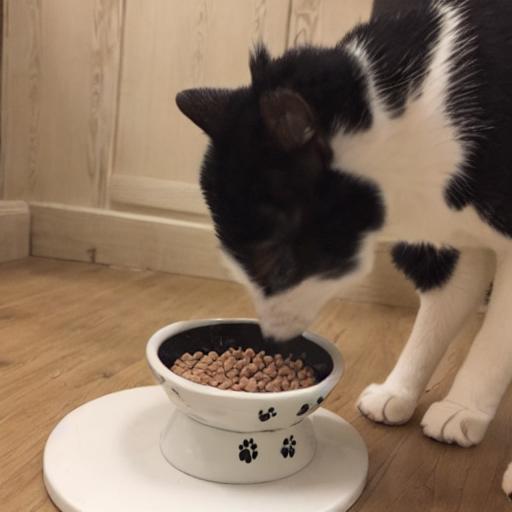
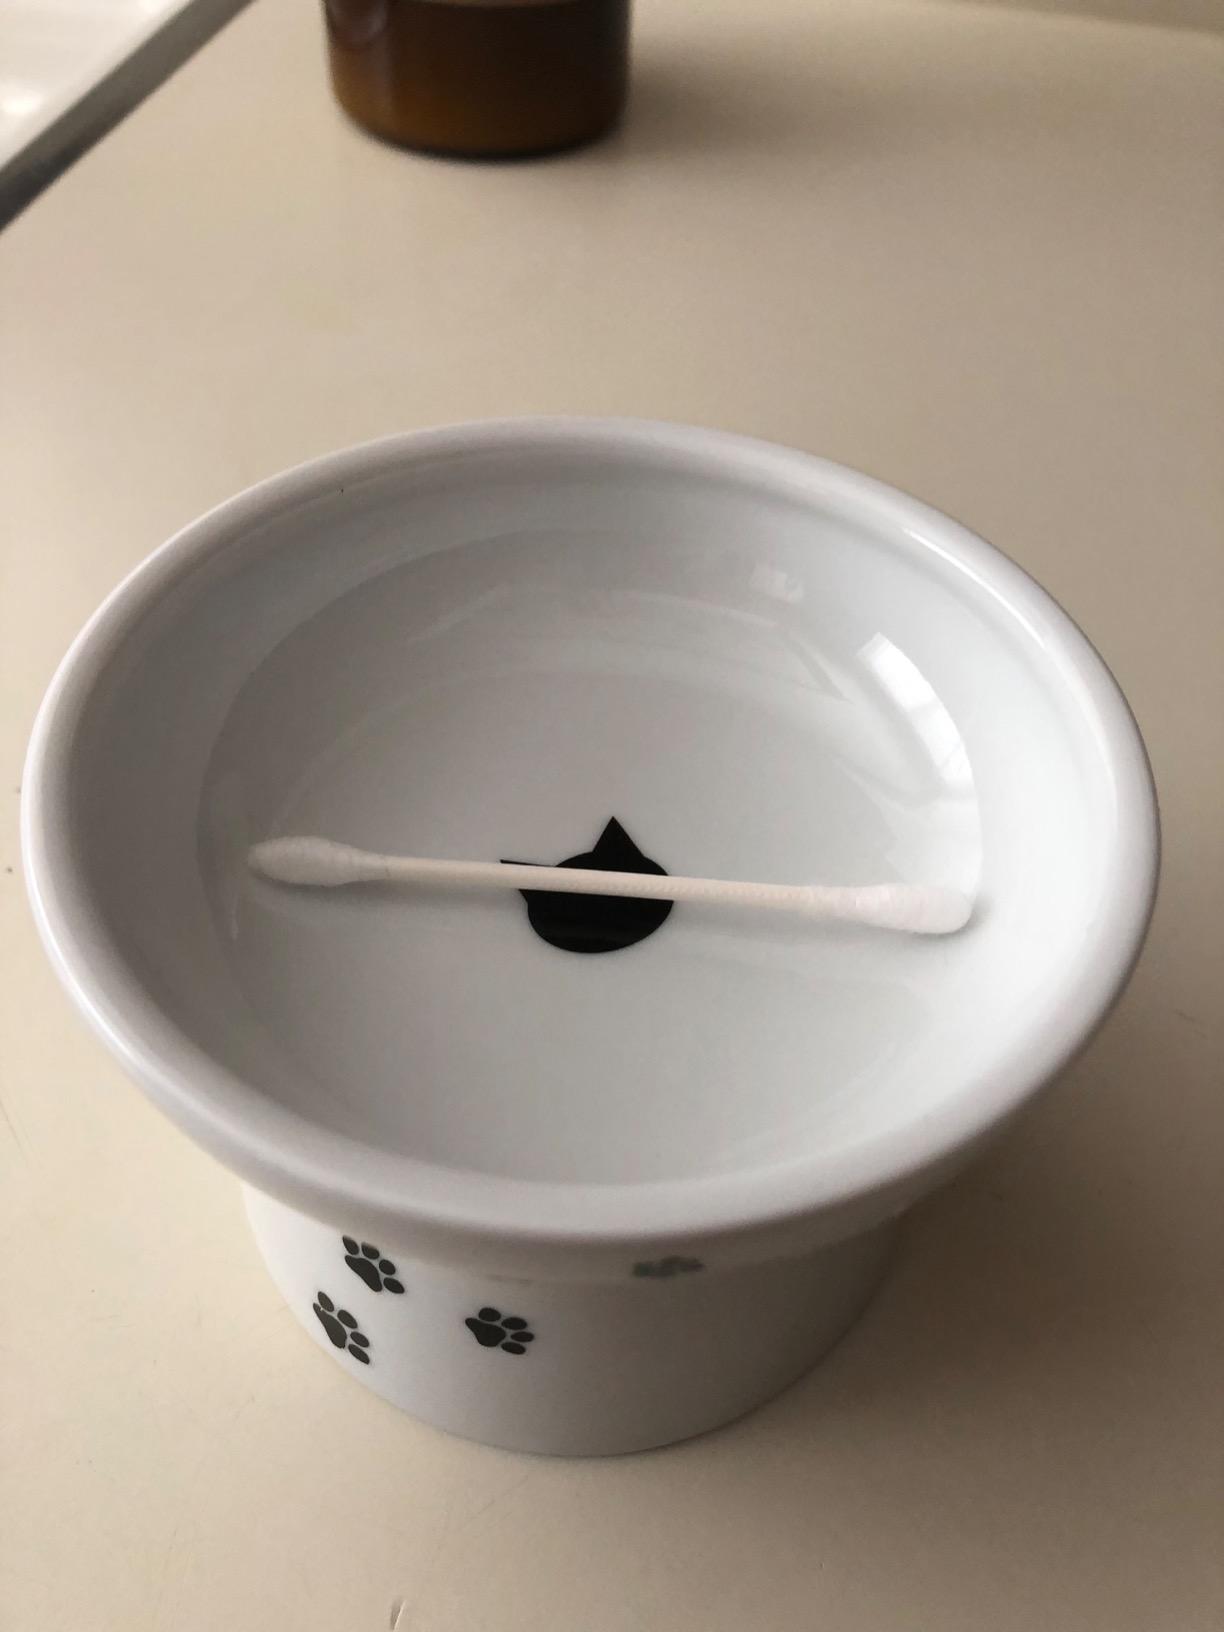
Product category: items_bowl
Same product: no